Dr. Lane Murray Unit

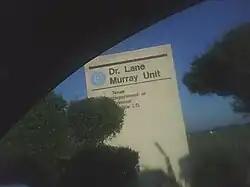

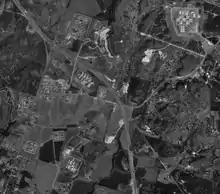
Aerial photograph of the prisons in Gatesville, January 13, 1996, United States Geological Survey

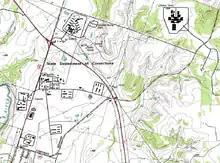
Topographical map of the Gatesville prison units, 1994, USGS - The area now contains the Murray Unit

Dr. Lane Murray Unit is a women's prison of the Texas Department of Criminal Justice located in Gatesville, Texas. The prison is located on Texas State Highway 36, between Farm to Market Road 215 and Farm to Market Road 929. The unit, which opened in November 1995, is co-located with the Christina Crain Unit, the Hilltop Unit, the Patrick O'Daniel Unit, and the Woodman Unit. The unit is named after Lane Murray, who was the first superintendent of the Windham School District.